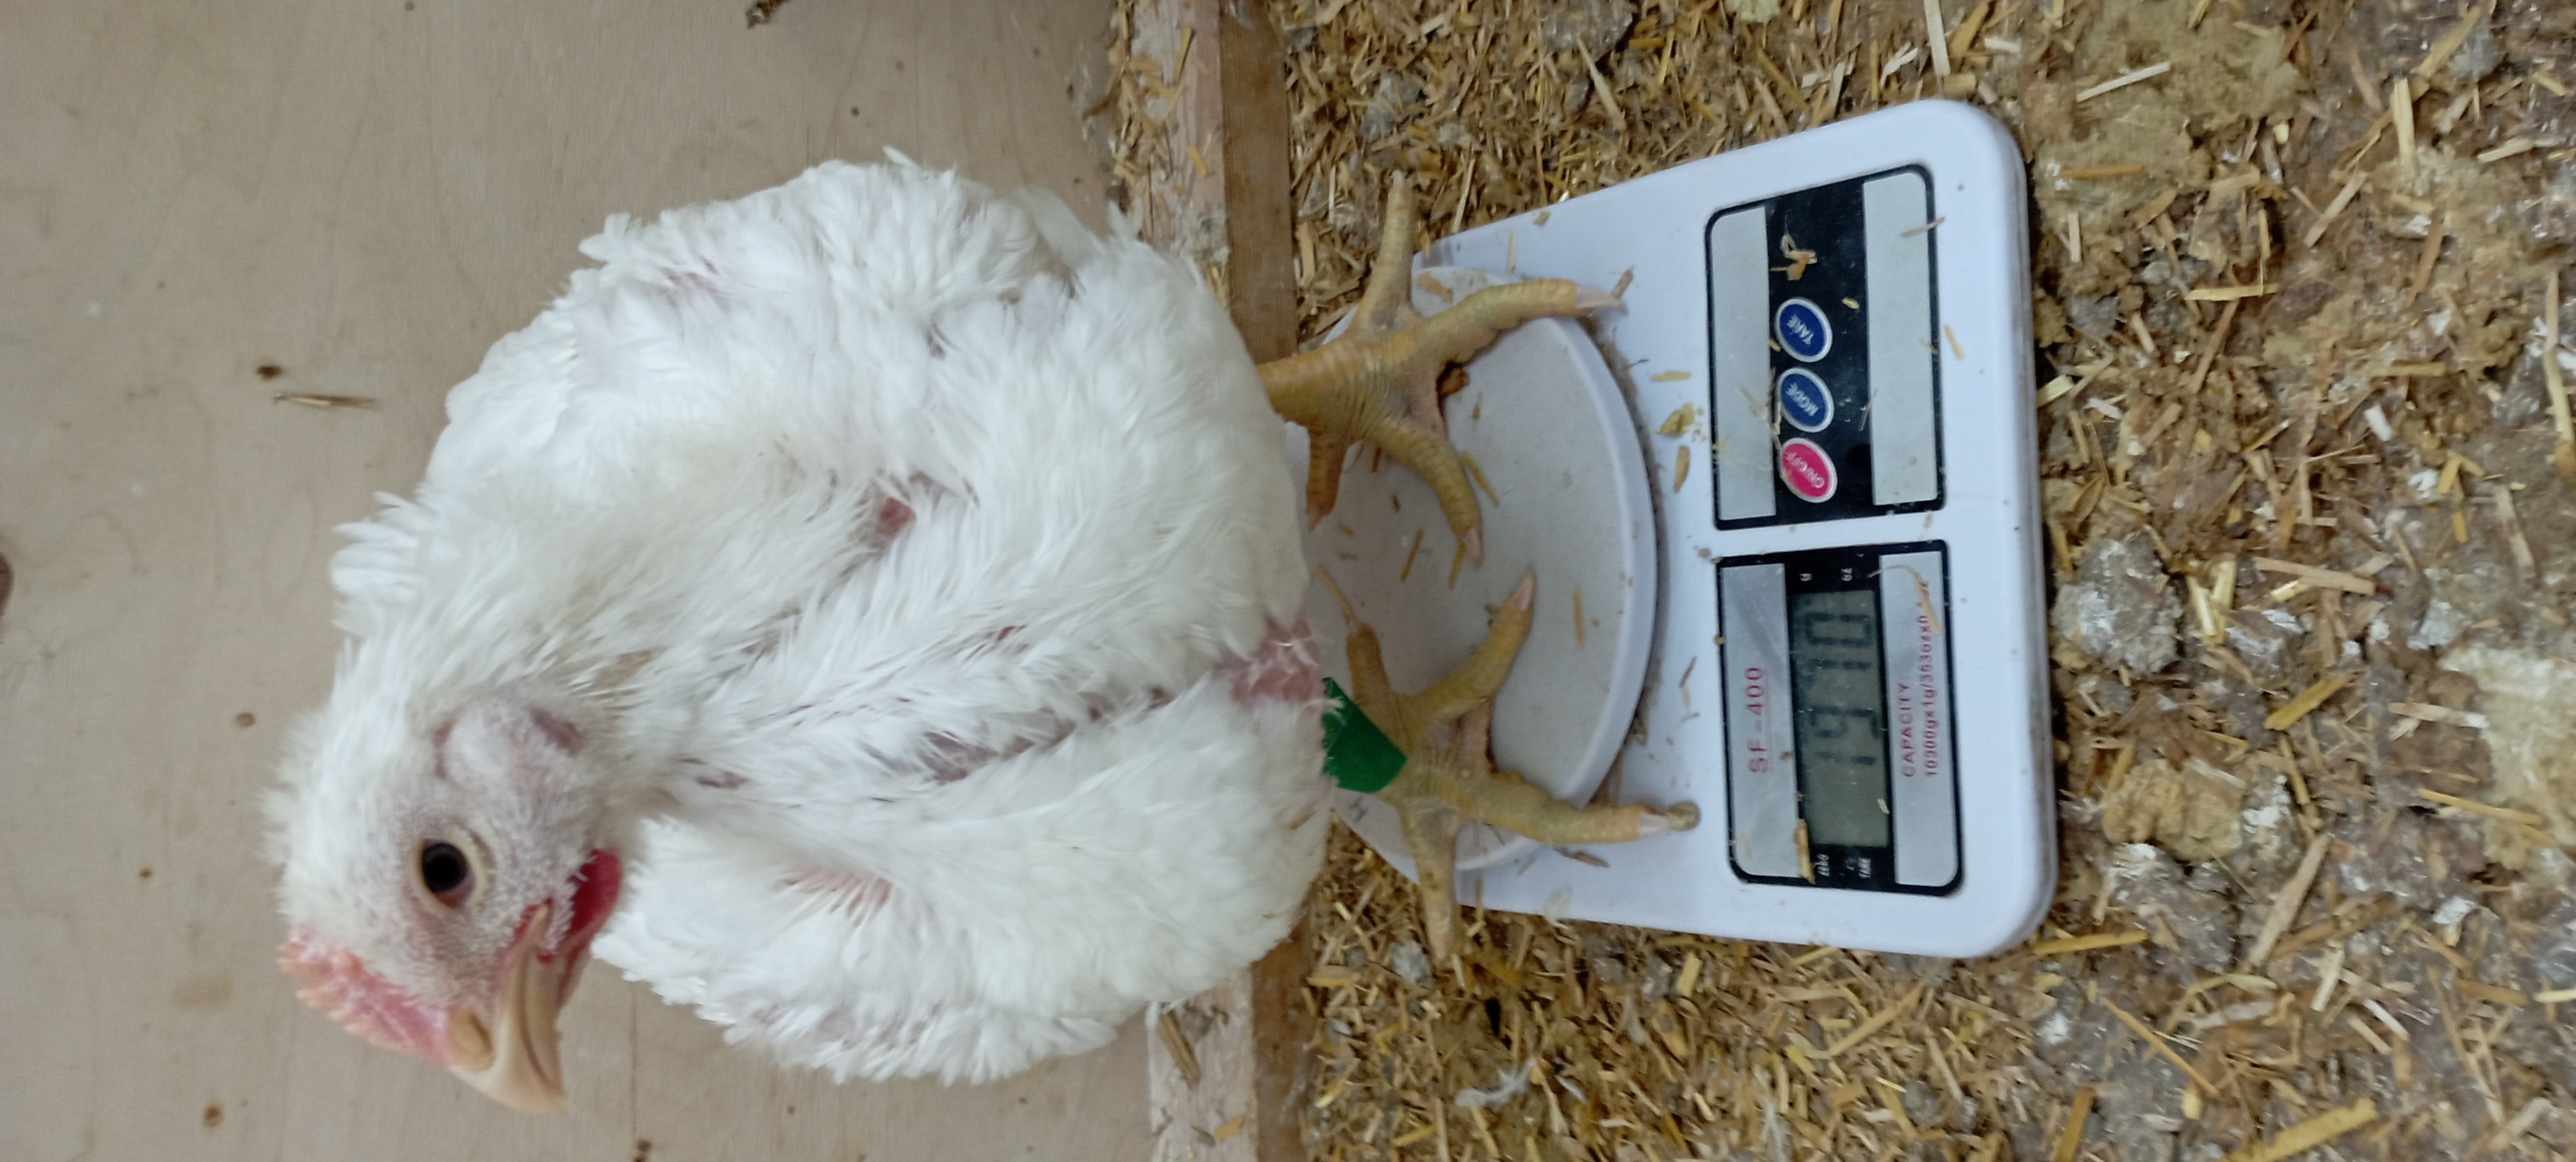
Weight: 1986 g